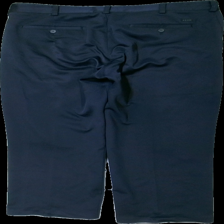
View: back
Type: Trousers
Category: Men
Brand: Not in the list
Brand text on label: izod
Colors: Blue
Material: 100% polyester
Cut: Regular
Season: All
Damage location: middle center
Damage 2 location: top right
Price range: <50
Recommended usage: Export
Description: blå kostymbyxor, nopprig